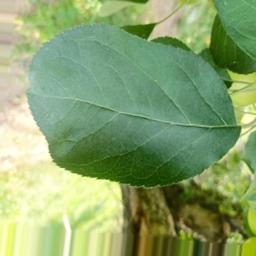
Label: Healthy